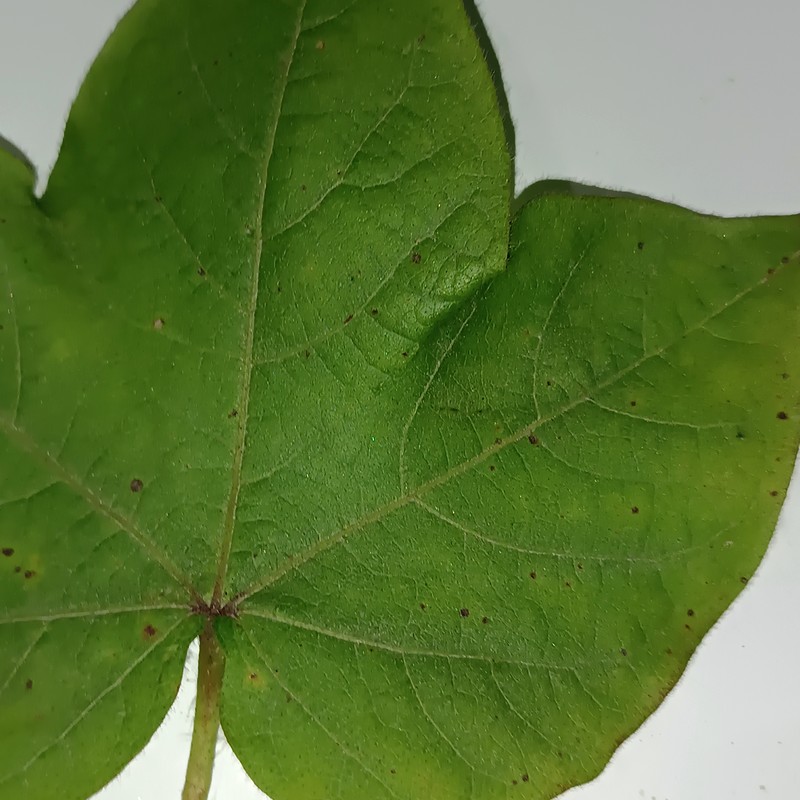
Label: Bacterial Blight